William D. Morgan

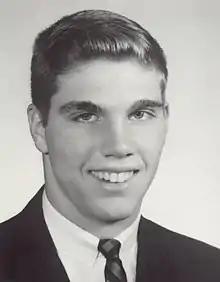
William D. Morgan, Medal of Honor recipient

William David Morgan (September 17, 1947 – February 25, 1969) was a United States Marine Corporal who posthumously received the Medal of Honor — the United States' highest military decoration — for heroic actions during the Vietnam War. Corporal Morgan was killed in action on February 25, 1969.